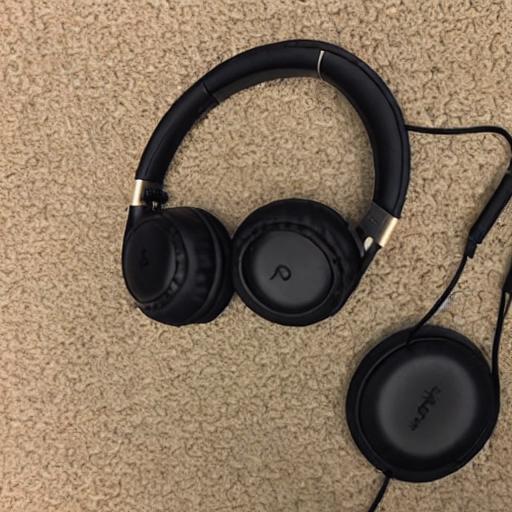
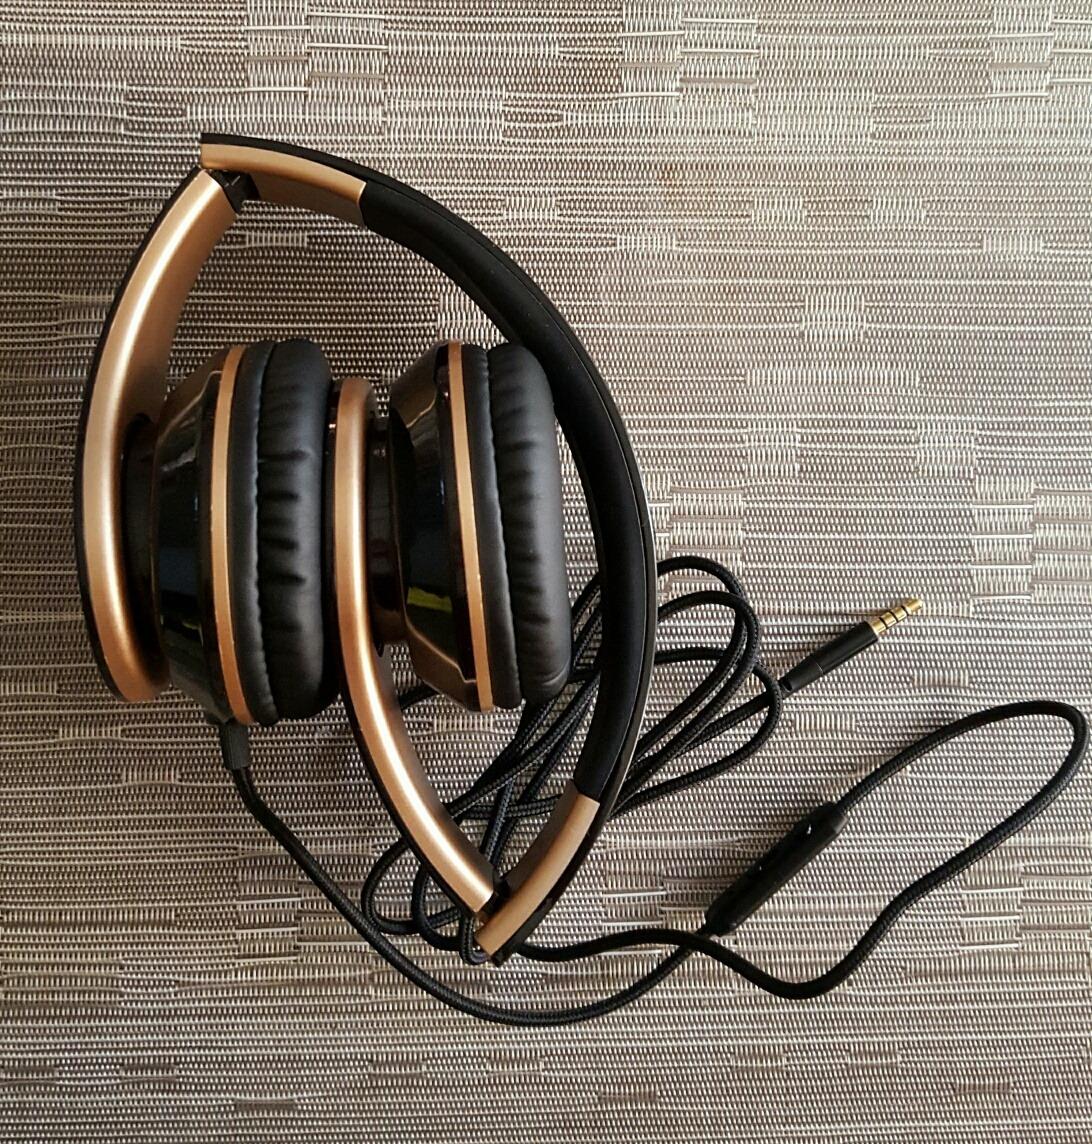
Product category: headphones
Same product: no